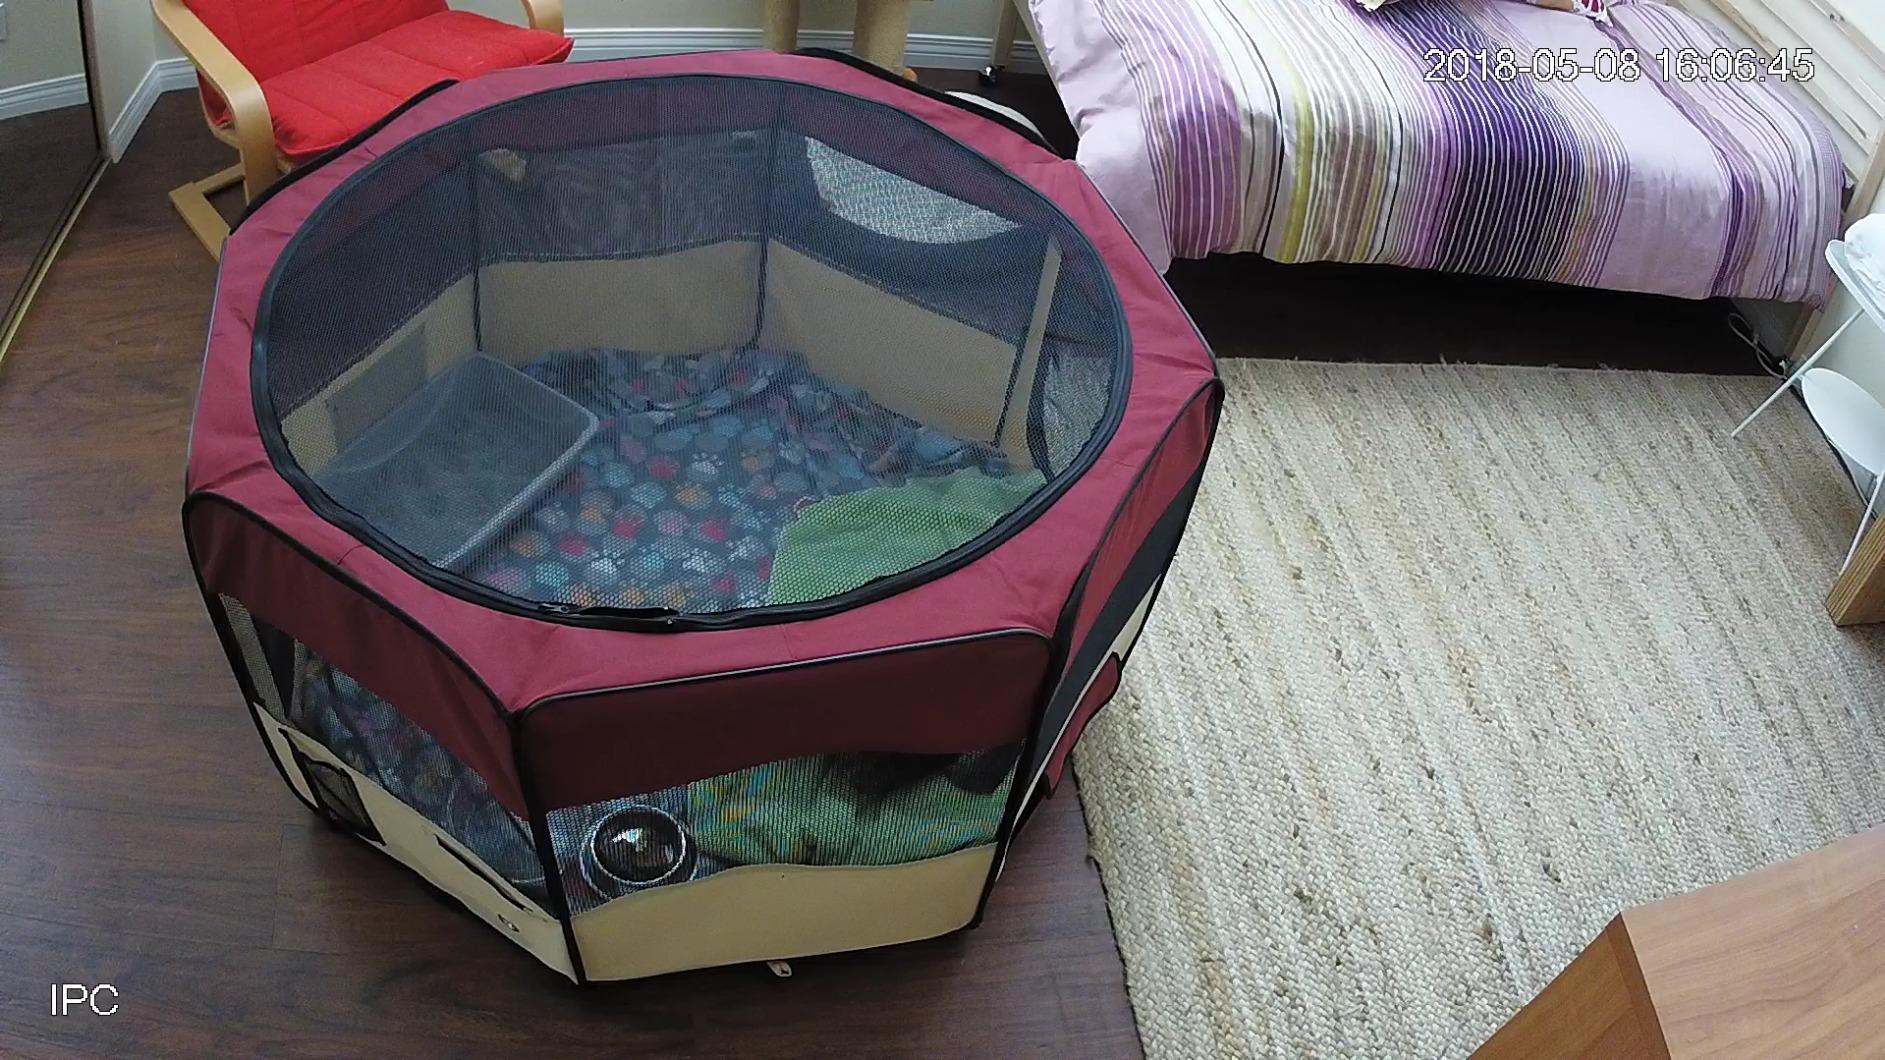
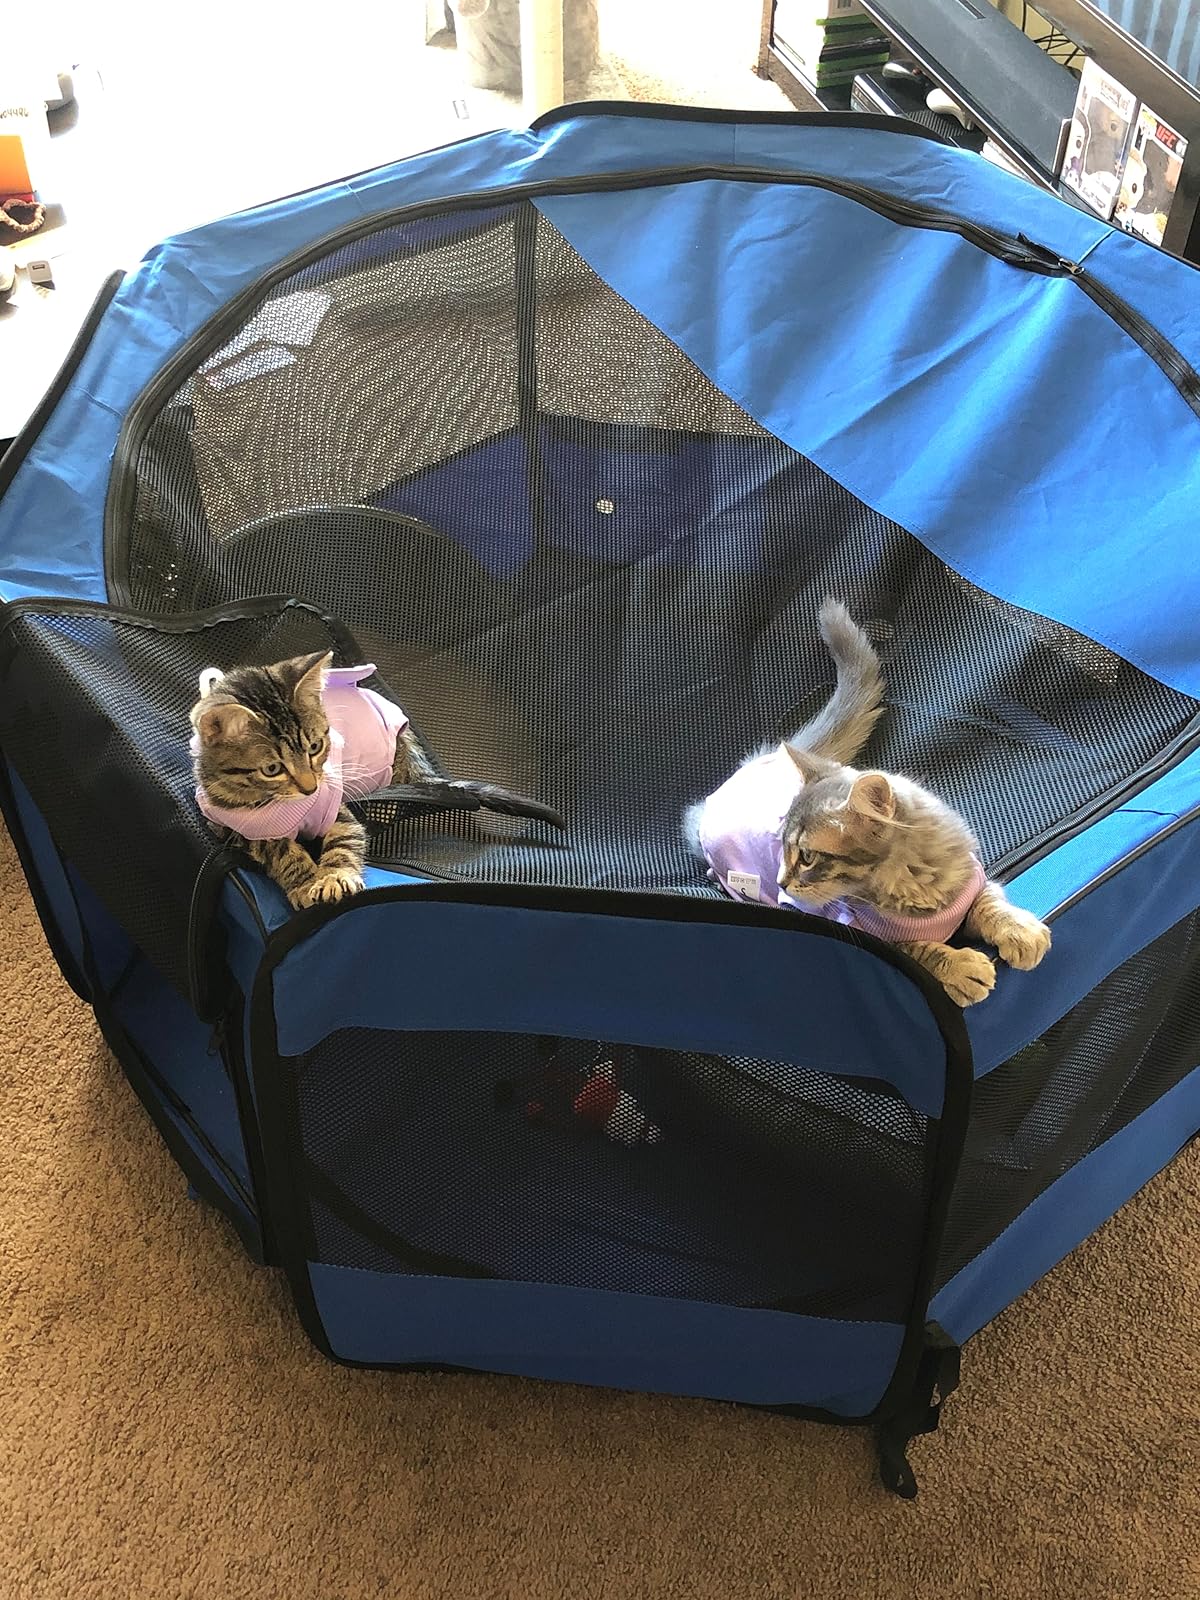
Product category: items_kennel
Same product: no